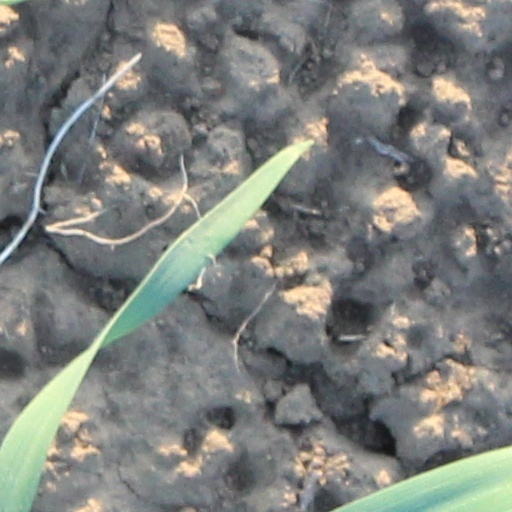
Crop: wheat